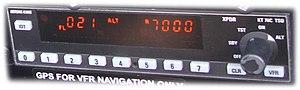
Un Transpondeur Bendix/King sur Aquila AT01 en fonctionnement.
Un transpondeur est un dispositif électronique qui émet une réponse quand il reçoit une interrogation par radio. En aéronautique, les avions possèdent des transpondeurs pour aider à leur identification par les radars et aussi comme système anti-collision. Certaines balises de détresse installées sur aéronefs se déclenchent en cas de crash et fonctionnent également selon ce principe, telles la balise Adelt équipant les hélicoptères de la Marine nationale française.